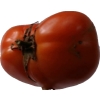
Label: tomato